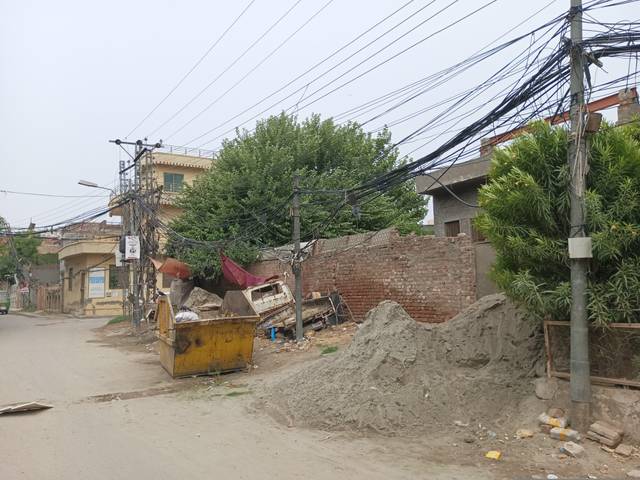
Region: Pakistan
Coordinates: 31.532, 74.324